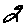
Label: 2